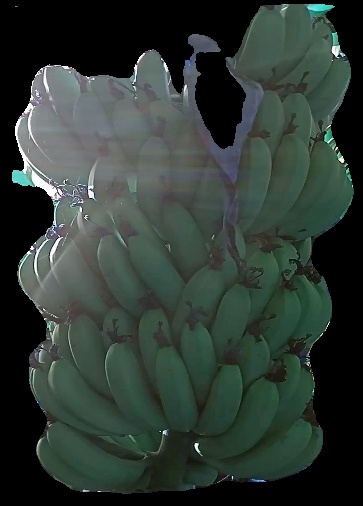
Variety: pachbale
Grade: grade1